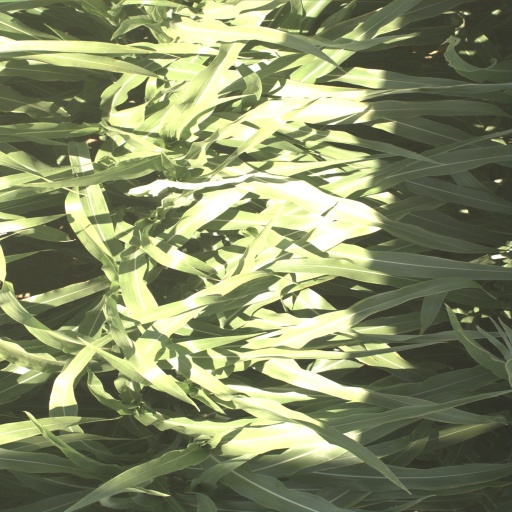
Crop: sorghum